Marriott's Ko Olina Beach Club

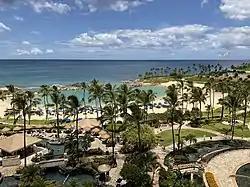
Marriott’s Ko Olina Beach Club

Marriott's Ko Olina Beach is a "plantation-style" resort, located on 650 acres of land in the Ko Olina gated community. Vice President of Hawaiian Marriott Vacation Clubs, Edgar Gum, stated that "the attention to detail and relaxing views will make for many memorable vacation experiences for our owners and guests."